Regent Theatre, Brisbane

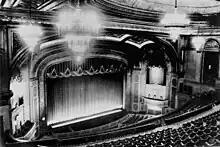
The once magnificent 2,000 seat Regent Theatre, Brisbane, ca. 1955 (now internally demolished)

The Regent tenanted office building operated successfully from April 1929, when its first tenant, a dressmaking academy was soon joined by hairdressers, estate agents, accountants, a costume designer and the Western Electric Company which provided sound reproduction equipment. A cafe was located on the ground floor facing Queen Street and in 1949 tea rooms operated on the second floor. Hoyts had offices in the basement level, which ran the entire length of the building.